William F. Wells

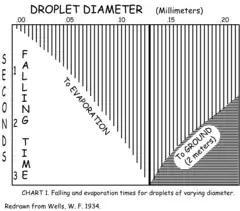
The Wells curve demonstrates that size determines whether respiratory droplets fall to the ground or rapidly dry out and remain airborne after being exhaled.

Between 1920 and 1926, Wells pioneered aquaculture techniques to culture bivalves. Wells was experimenting with the recently invented De Laval centrifugal milk clarifier, and discovered microscopic oyster larvae in the denser portion of clarified seawater. One previous experimenter, William Keith Brooks, had developed a way to harvest oyster gametes, but the resulting oyster larvae starved to death before they grew large enough to be filtered out of the water. Because the larvae were so small, any attempt to refresh their water supply (which provided their food) would inadvertently remove them. Wells's innovation was to use the clarifier to concentrate the larvae. He used Brooks' method to acquire gametes, and grew them to adulthood in clarified seawater. Wells used the clarifier each day to concentrate the larvae and then replace the separated seawater with fresh water, allowing him to resupply their food without losing them.